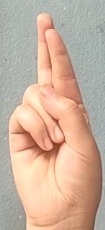
ASL sign: R